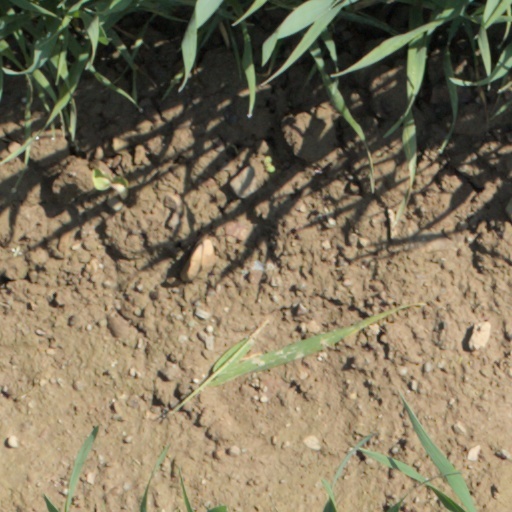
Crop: wheat